Che Ha

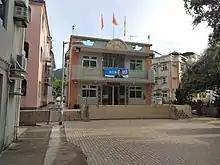
Che Ha village office.

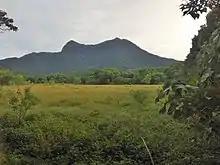
Ma On Shan viewed from the vicinity of Che Ha.

Che Ha is a village of in the Shap Sze Heung area of Sai Kung North, in Tai Po District, Hong Kong.